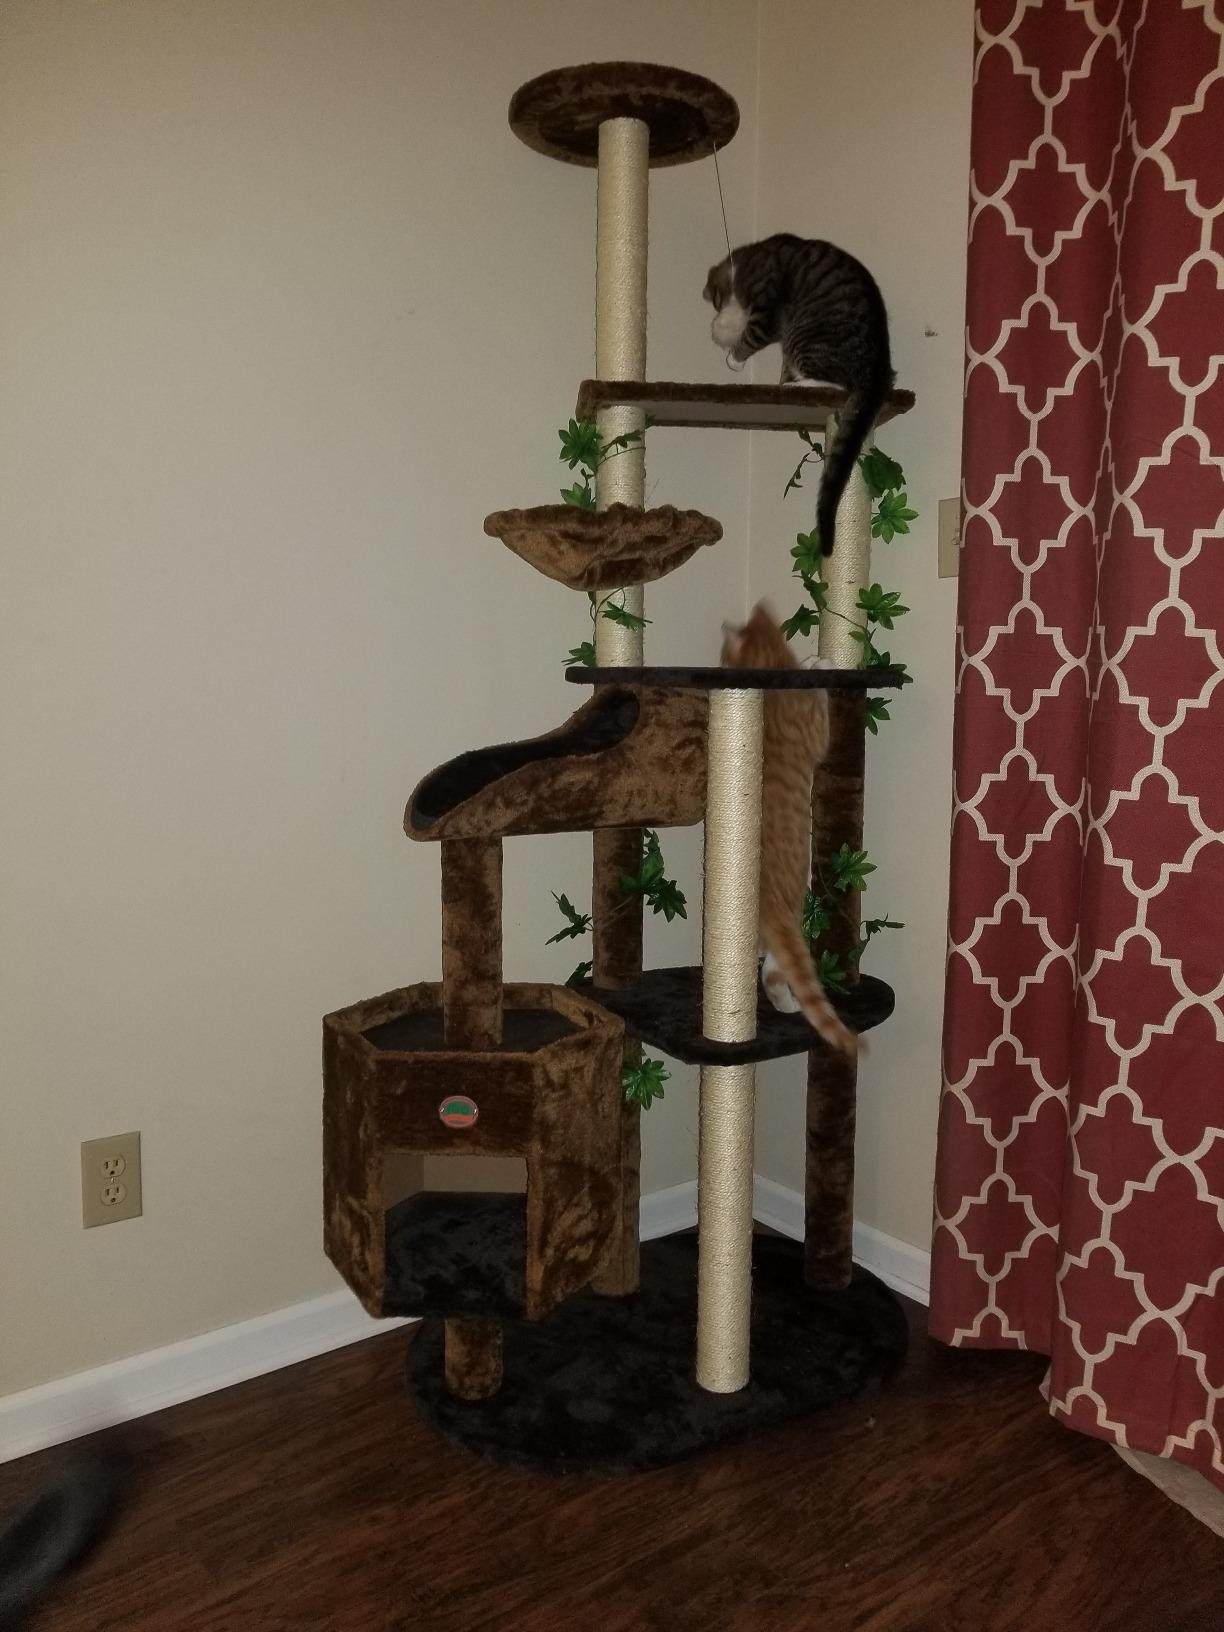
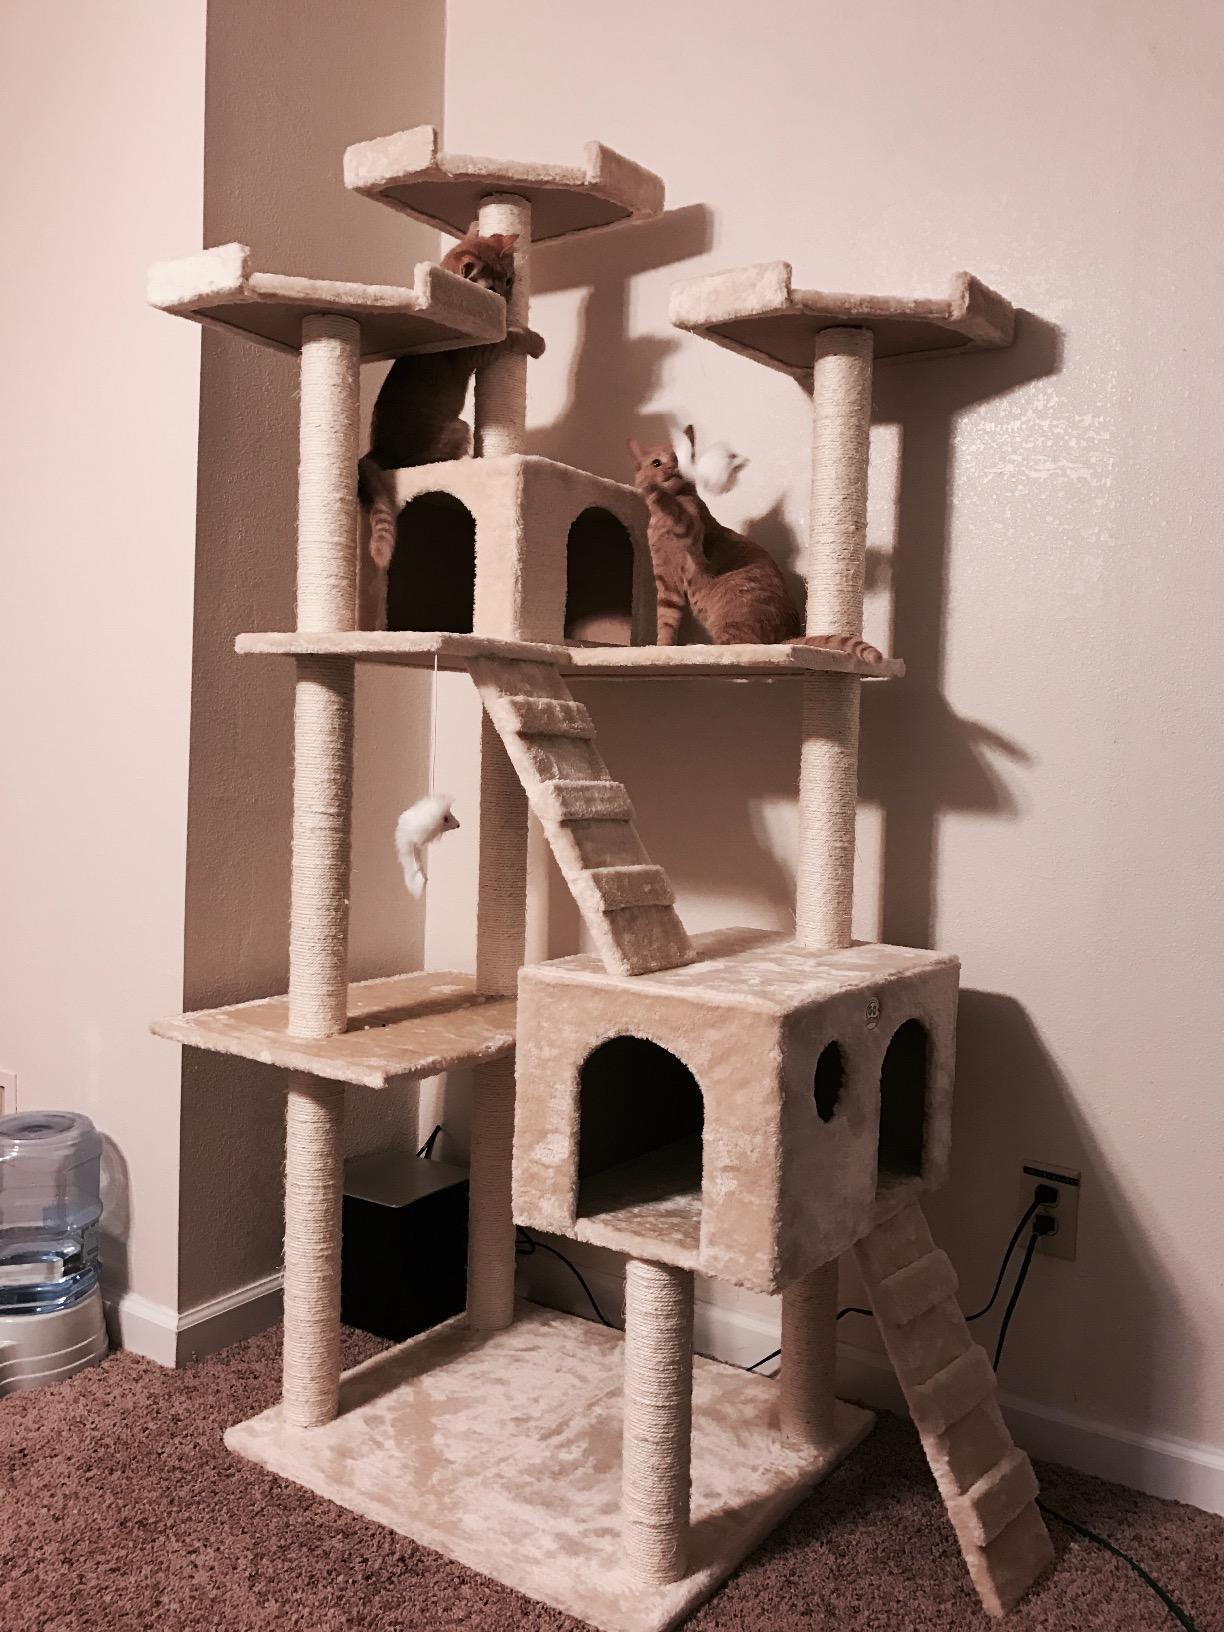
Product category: items_cat tree
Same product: no